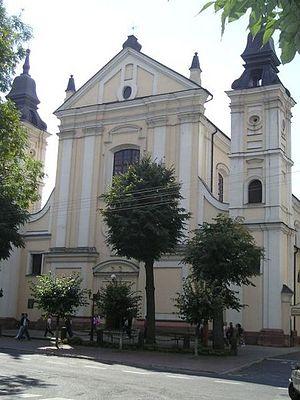
Janów Podlaski est un village polonais de la gmina de Janów Podlaski dans le powiat de Biała Podlaska de la voïvodie de Lublin dans l'est de la Pologne.